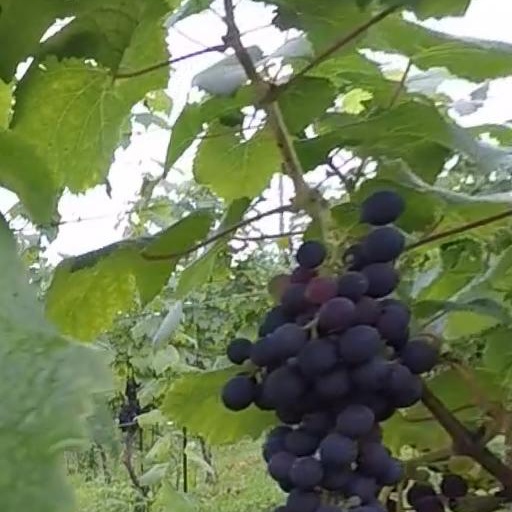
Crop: grape